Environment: real
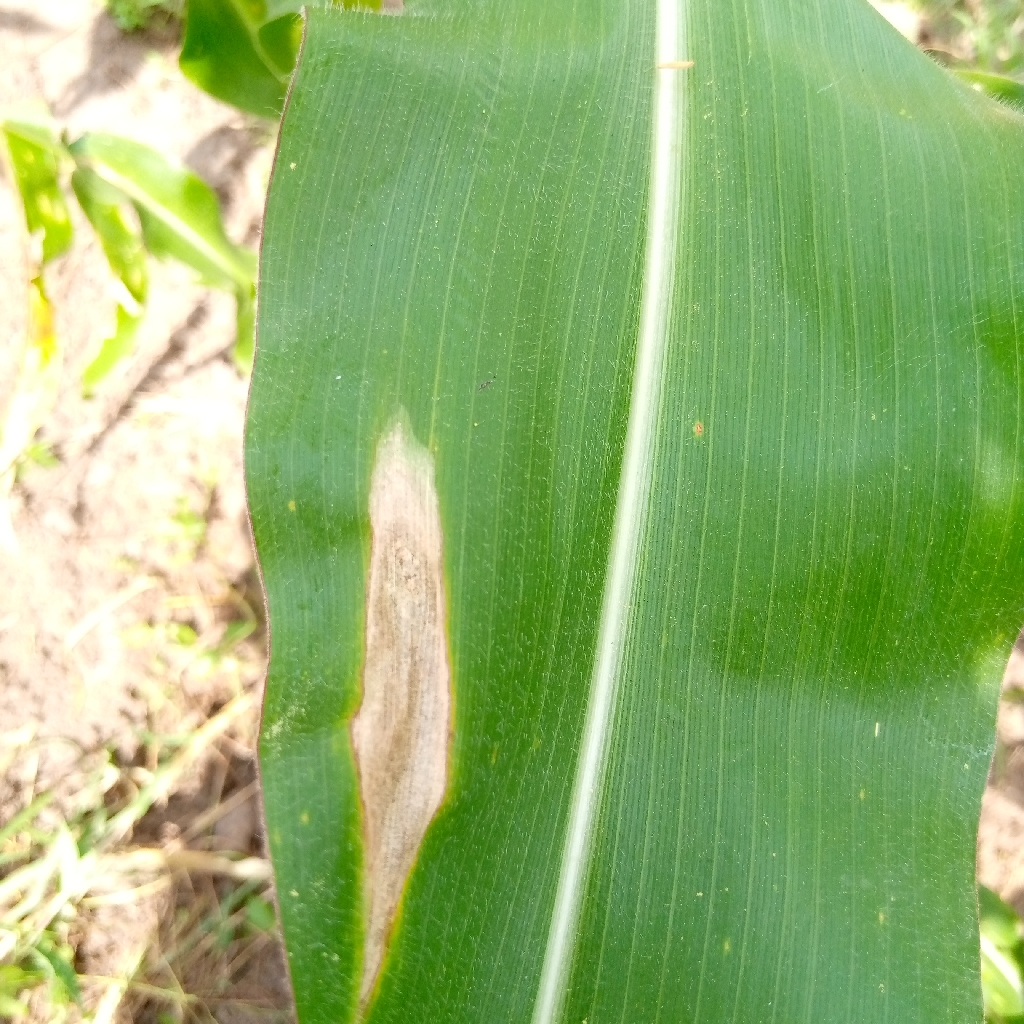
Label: northern_corn_leaf_blight